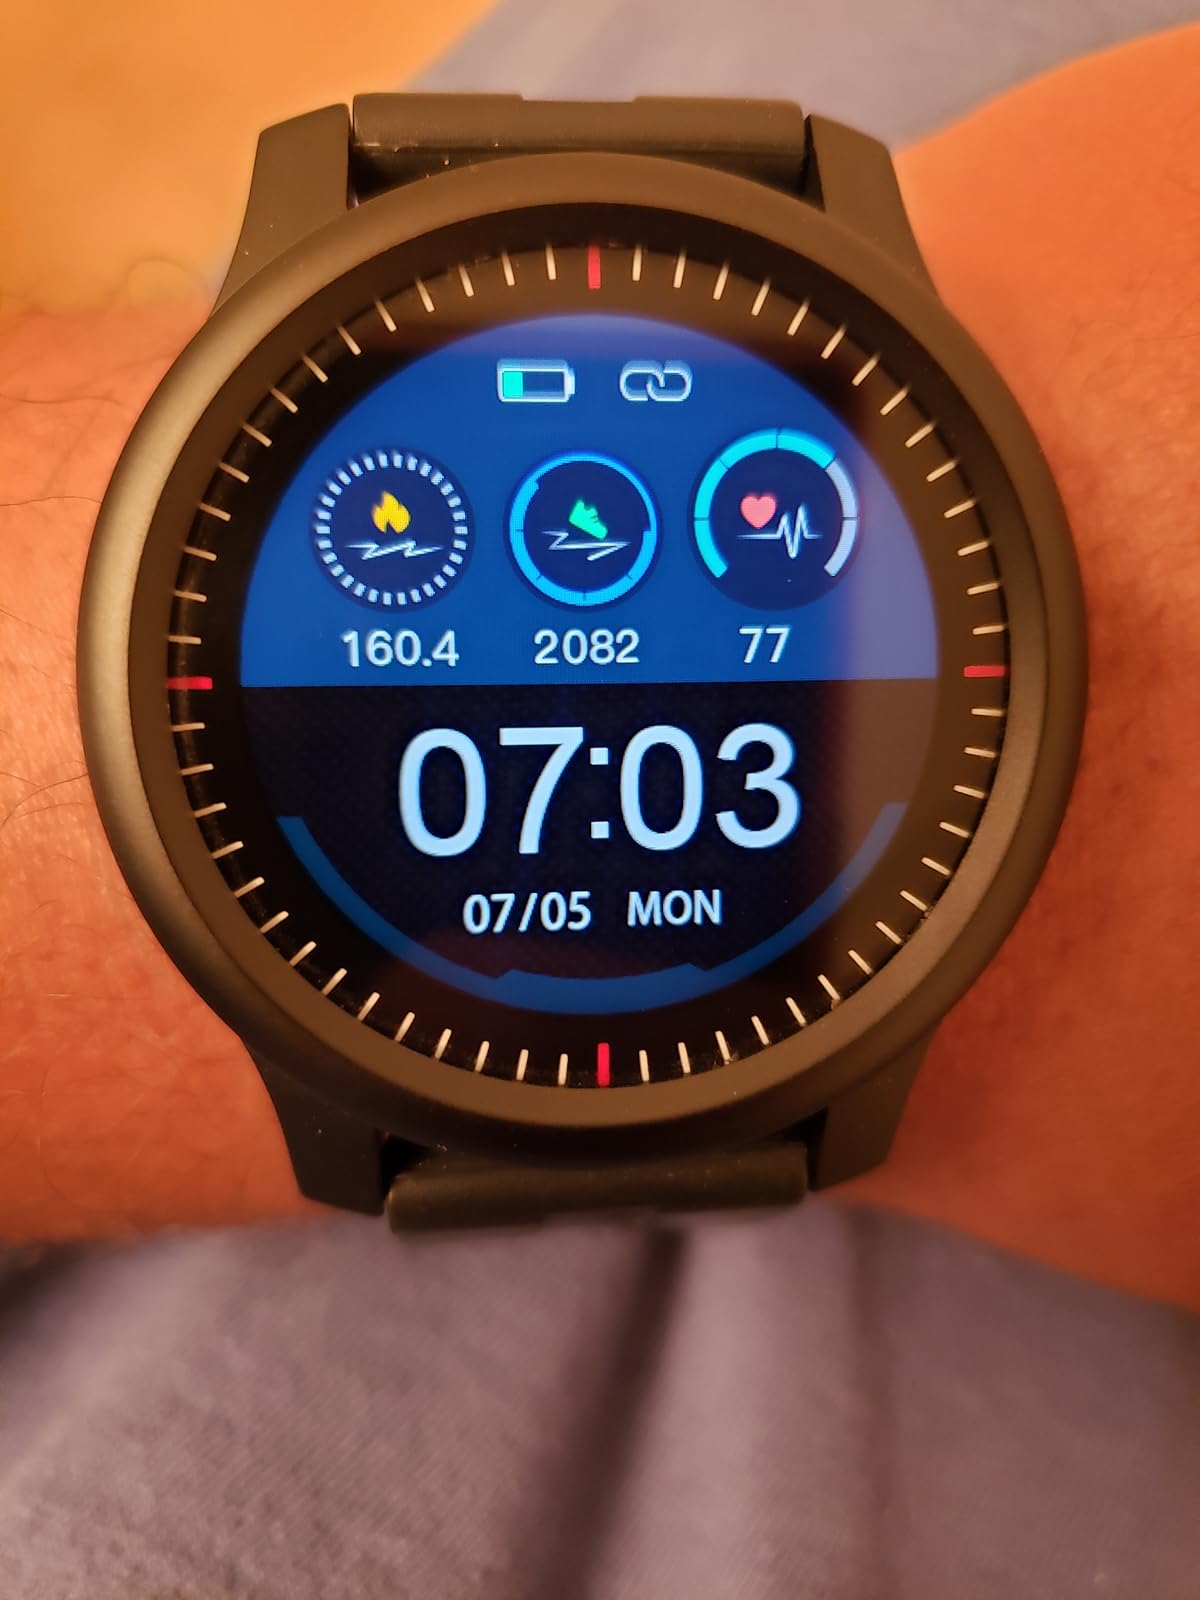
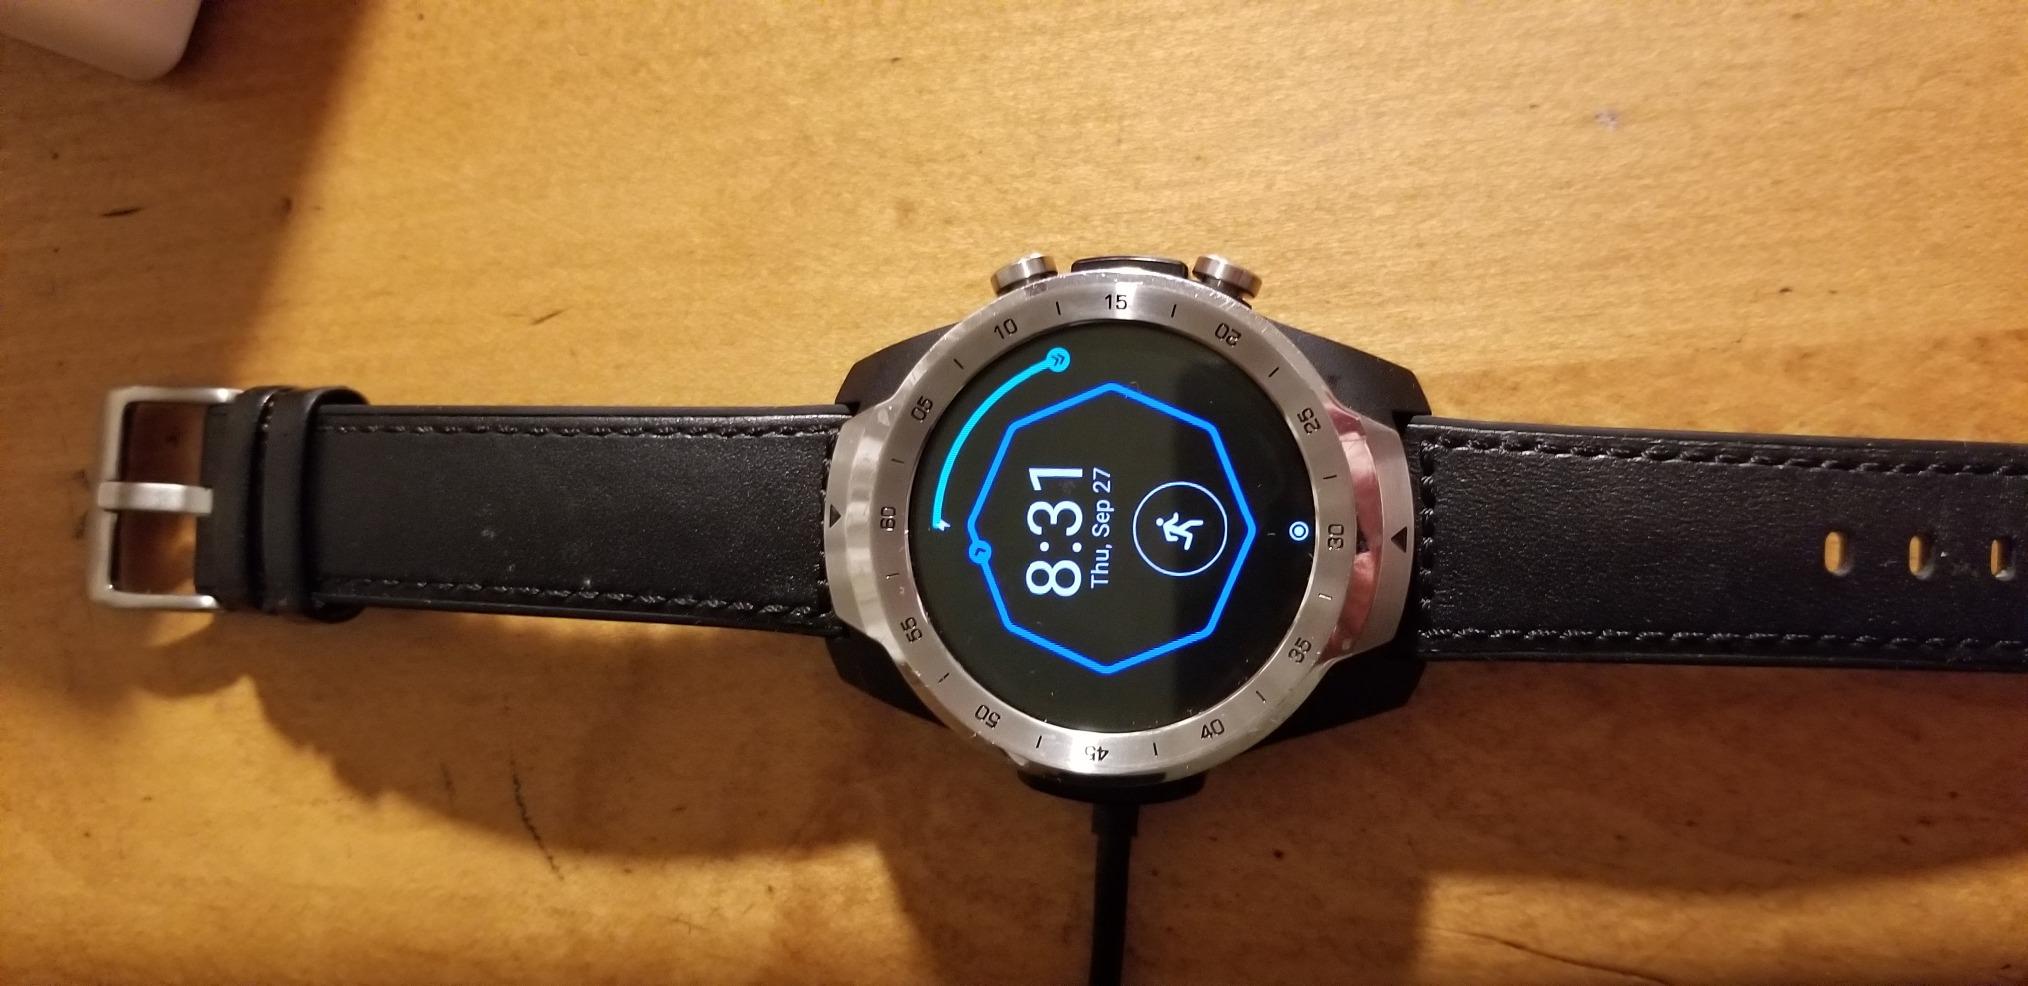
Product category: smartwatch
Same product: no